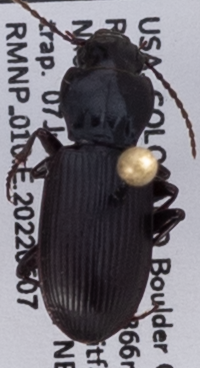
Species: Pterostichus protractus
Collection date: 2022-06-07
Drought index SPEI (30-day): -0.02
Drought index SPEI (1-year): -1.082
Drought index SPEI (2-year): -1.13